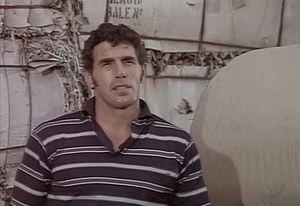
Fais-moi très mal, mais couvre-moi de baisers est un film franco-italien de Dino Risi. Ce film, qui a pour sous-titre Fiançailles à l'italienne, est sorti en salles en 1968.